Baskin-Robbins

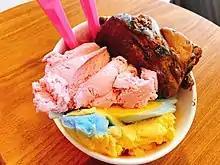
Baskin-Robbins ice cream

Baskin-Robbins struggled in the early years of the 2000s to retain business, but opened 36 new shops between 2013 and 2015. Many new Baskin-Robbins shops are co-branded with Dunkin' Donuts, including California's first co-branded location of the two in San Diego, which opened in March 2014.